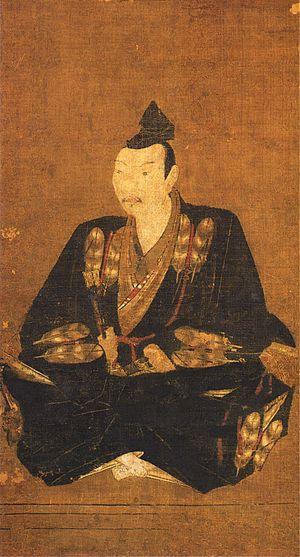
Le Kikuchi-jinja est un sanctuaire shinto situé à Kikuchi, préfecture de Kumamoto, dans lequel Kikuchi Taketoki, Kikuchi Takeshige et Kikuchi Takemitsu sont vénérés.